Glenn Shorrock

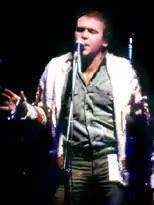
Glen Shorrock performing in 1979

Mississippi was an Australian rock band which was working in the UK, with Beeb Birtles on vocals and guitar, Graham Goble (later Graeham Goble) on guitar and vocals and Derek Pellicci on drums. They contacted Glenn Wheatley (former bass guitarist for the Masters Apprentices) to become their manager. Birtles, previously in Adelaide band Zoot, called Shorrock to take part in the line up. Shorrock returned to Australia in October 1974 and joined Mississippi in January 1975 in Melbourne. They were soon renamed as Little River Band with the original line up of Birtles, Goble, Pellicci, Shorrock and lead guitarist Ric Formosa and bassist Roger McLachlan. The group went on to become one of the most successful bands ever to come out of Australia and the first to achieve major commercial success in the United States. For Little River Band, Shorrock wrote the hits "Emma", "Help Is on Its Way" (Australian No. 1) and "Cool Change".